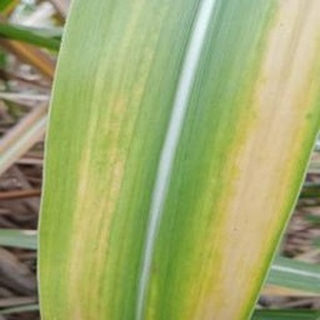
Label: sugarcane_yellow_leaf_disease